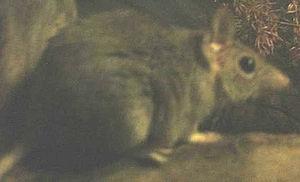
L'antechine fauve est une espèce de petit marsupial carnivore trouvé au nord de l'Australie. C'est le seul antechinus à vivre dans le Territoire du Nord.